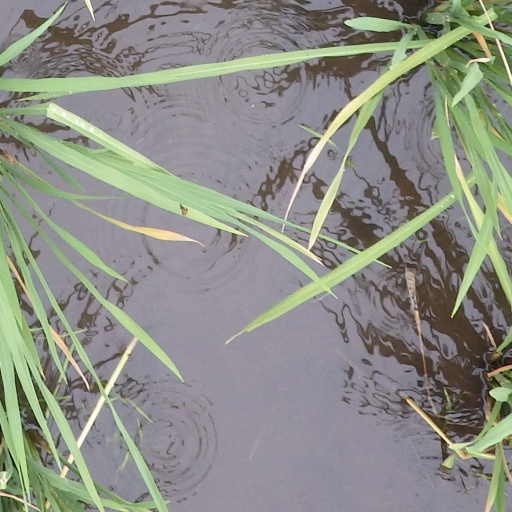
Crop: rice